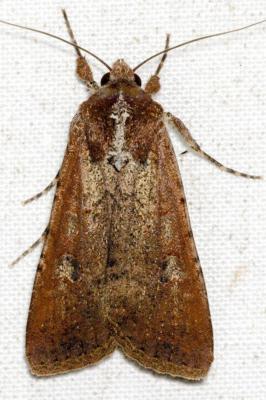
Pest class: cutworms